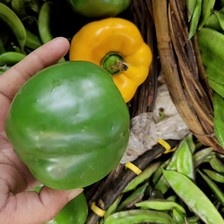
Label: capsicum